Patience Wright

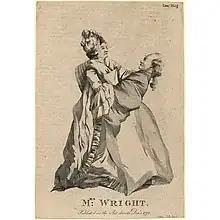
Satirical newspaper cartoon of Patience Wright

Wright may have used this unconventional public persona as a way to drive business to her waxworks, making savvy use of newspaper coverage to get publicity for her artwork.